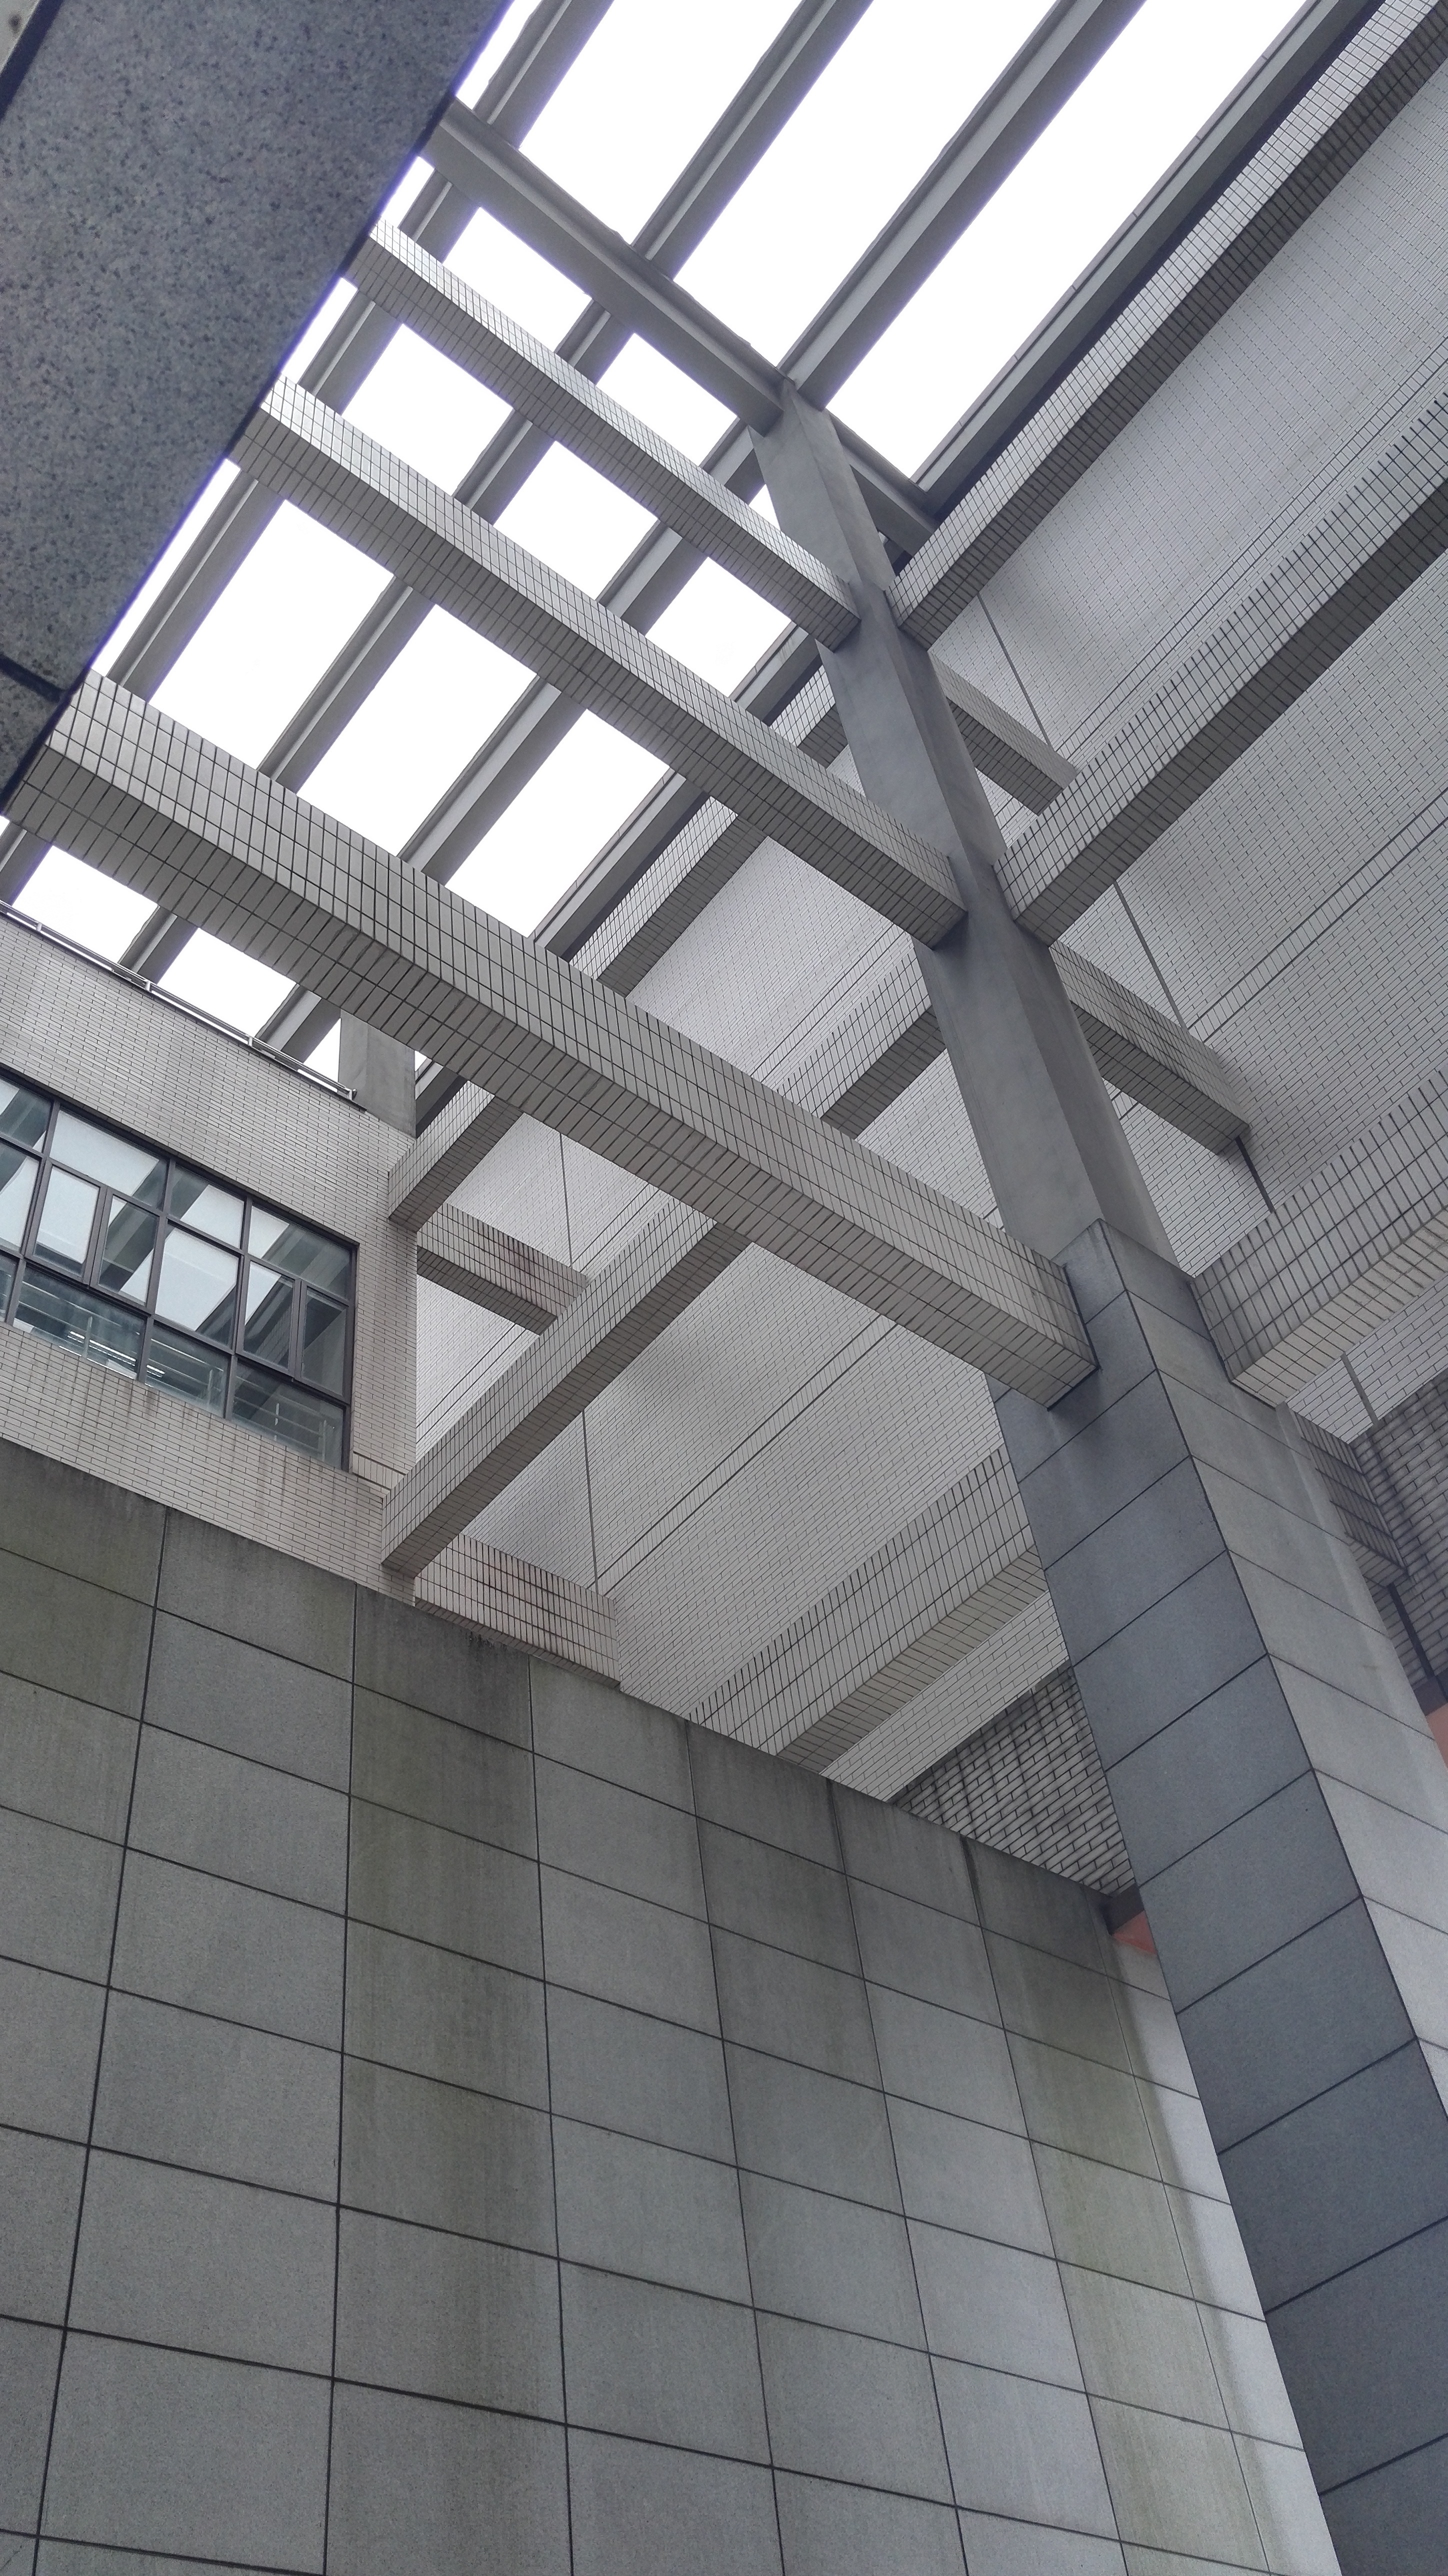
architecture, structure, floor, roof, building, wall, ceiling, facade, material, library, framework, flooring, daylighting, chongqing university, outdoor structure